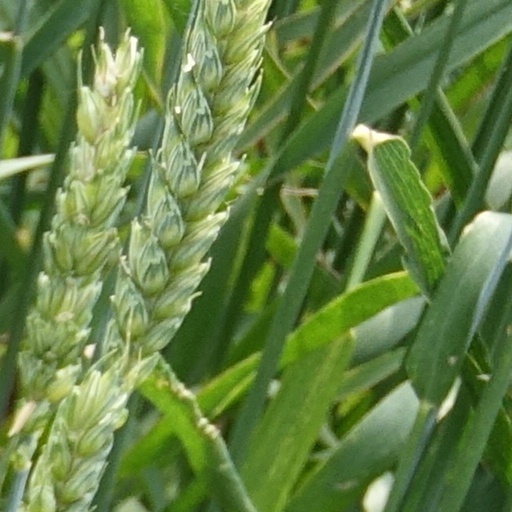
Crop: wheat